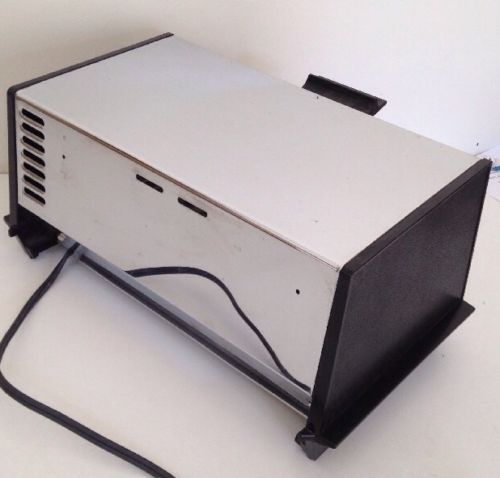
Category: toaster